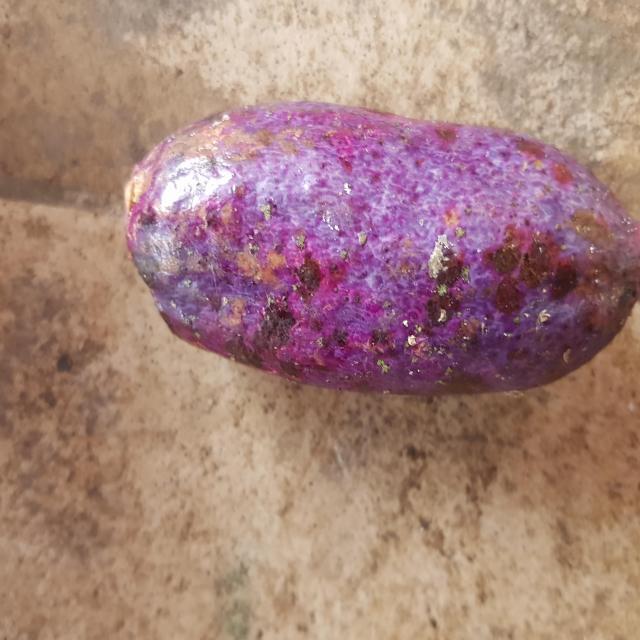
Plum grade: unaffected